1985 UCLA Bruins men's soccer team

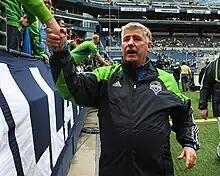
Sigi Schmid coached the Bruins to their first NCAA championship.

The 1985 team is best known as being the first UCLA soccer team to win the NCAA title, winning 1–0 over American University at the now-demolished Kingdome, in Seattle on December 14, 1985. The season saw the Bruins only lose one match the entire season, a 2–1 decision against the Fresno State Bulldogs in Northridge, California on September 25. During the 1985 NCAA Division I Men's Soccer Tournament, the Bruins only conceded one goal, in the semifinals at Evansville on a penalty kick by Chris Machold. The win against Evansville, sent the Bruins to their first NCAA championship match since 1973, ending a 12-year drought in terms of appearances.